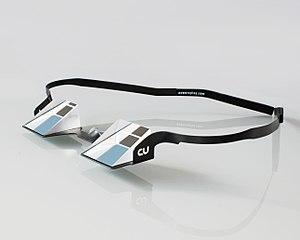
Lunettes d´assurage de 2007
Les lunettes d’assurage sont des lunettes à prisme permettant de renvoyer l’image du grimpeur à l’assureur sans que ce dernier ait à lever la tête. Elles permettent un assurage plus confortable puisque l’assureur sollicite moins ses cervicales. À terme le port de ces lunettes prévient les cervicalgies liées à des contractures ou à l’usure des articulations pouvant amener à l’arthrose cervicale.